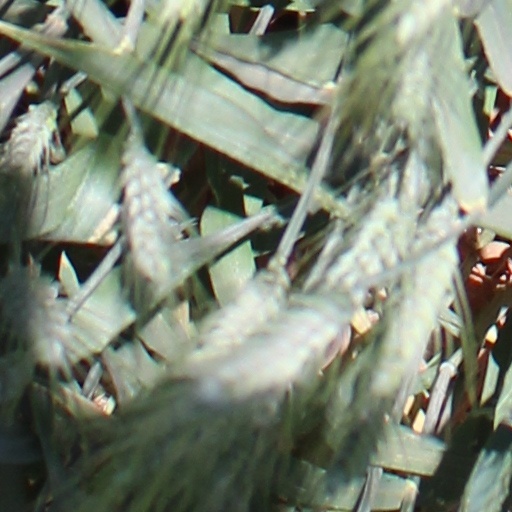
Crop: wheat